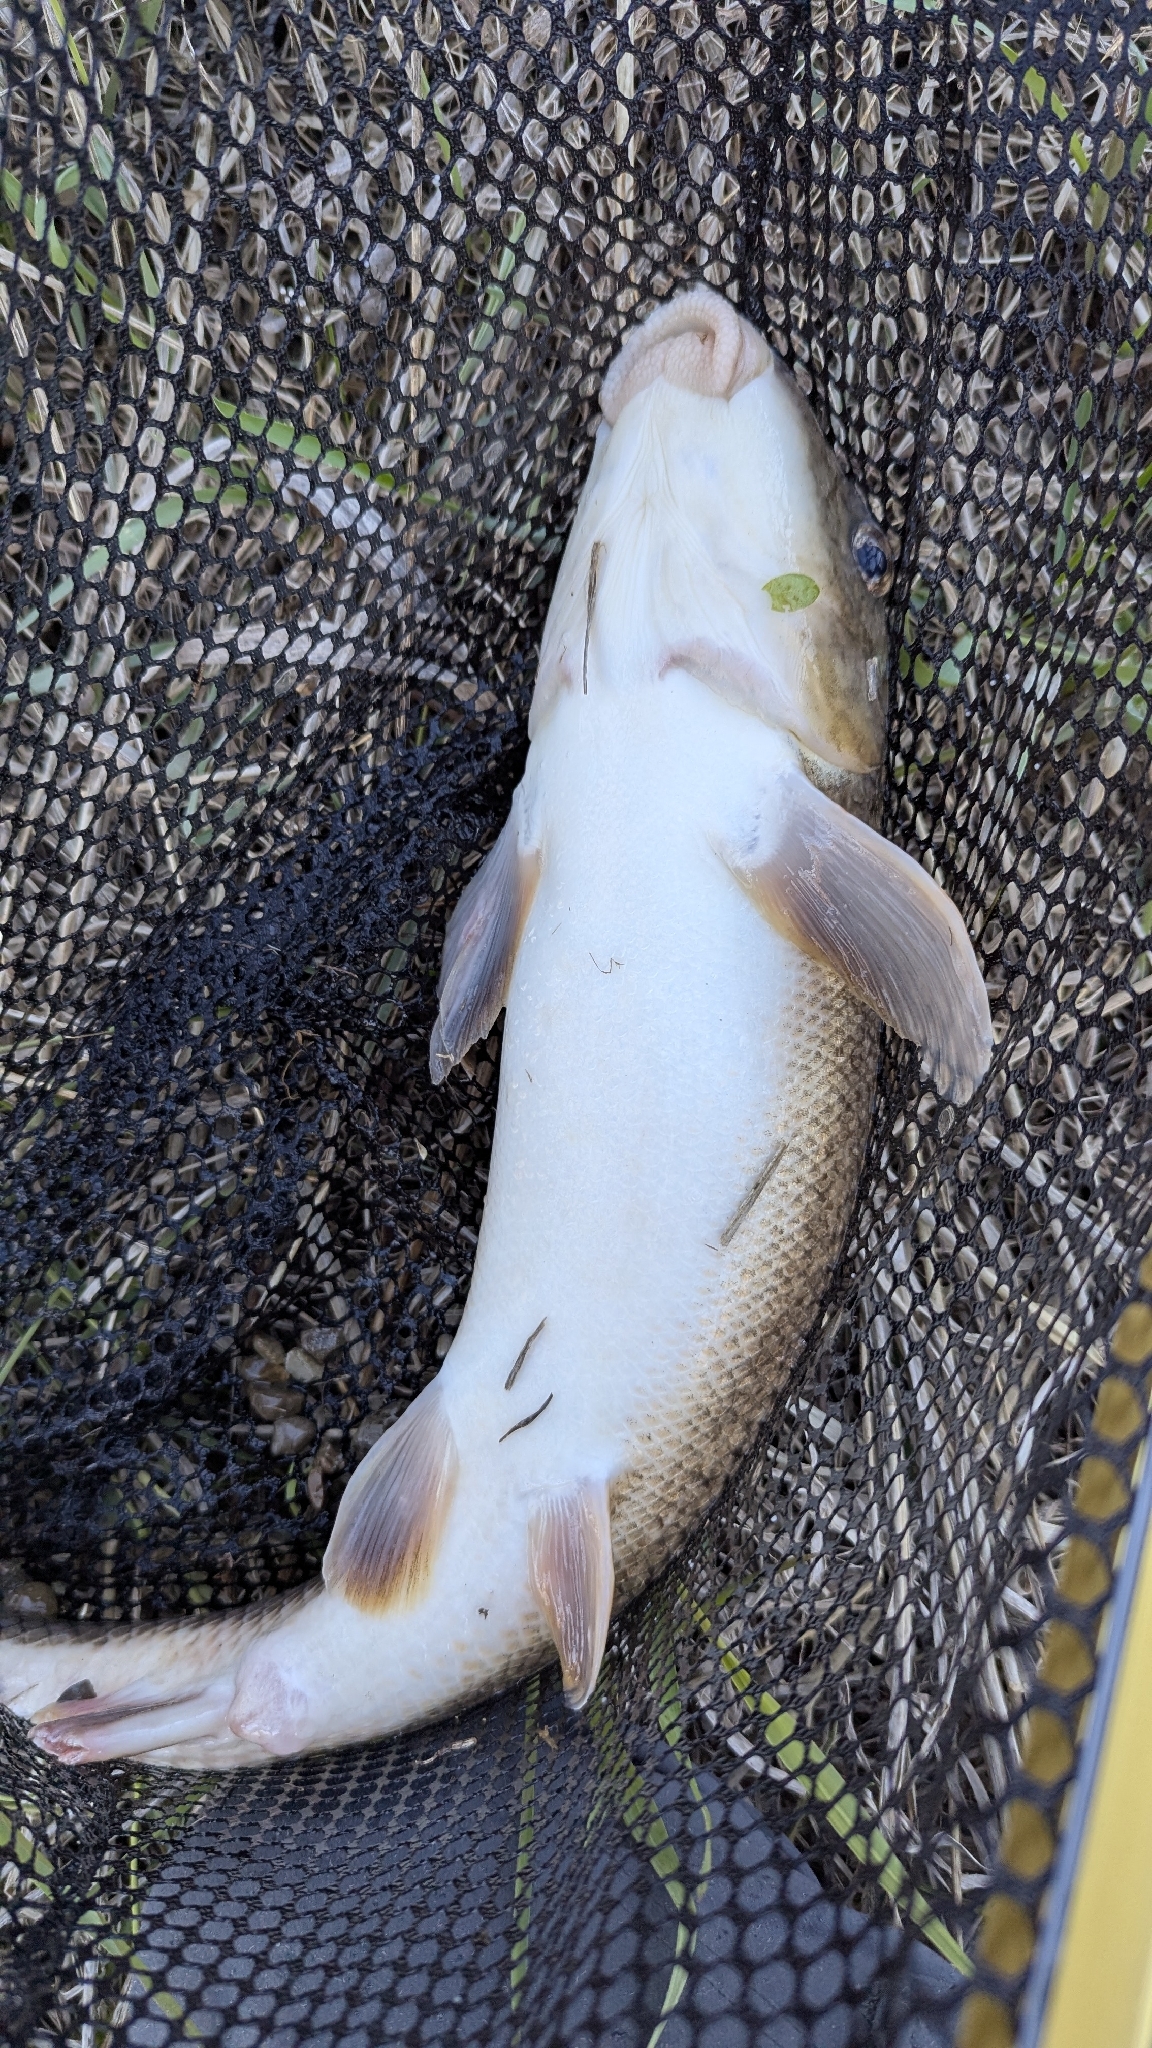
fish (species not among the labelled classes)